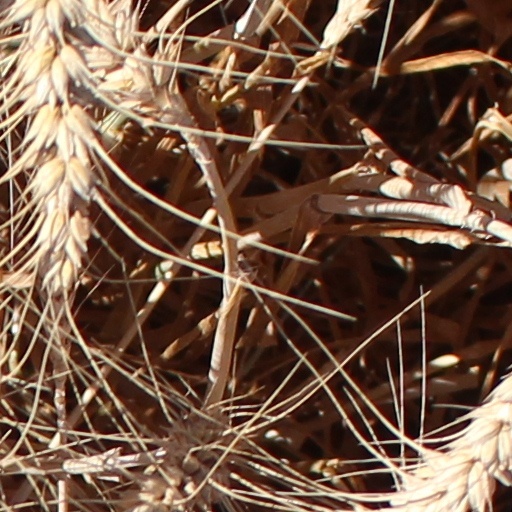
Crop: wheat